Neeli (TV series)

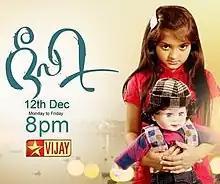

Neeli is a 2016-2017 Indian-Tamil-language soap opera starring Chavi, Naveen, Niranjani and Kavitha Gowda. It aired on Vijay TV. The show is launched on 19 December 2016 and ended with 260 Episodes. The show is an adaptation of the Kannada Suvarna TV serial "Neeli". It also airs in Sri Lanka Tamil Channel on Shakthi TV from 8 May 2017.